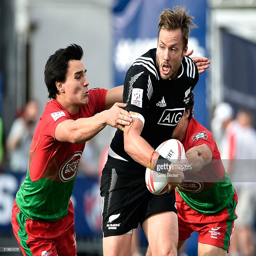
athlete carries the ball against man during the tournament .